Bill McAfee

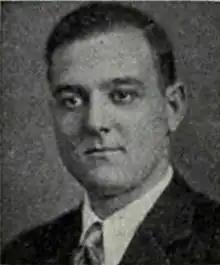
McAfee from the 1930 "Michiganensian"

William Fort McAfee, Jr. (September 7, 1907 – July 8, 1958) was an American baseball pitcher and politician.